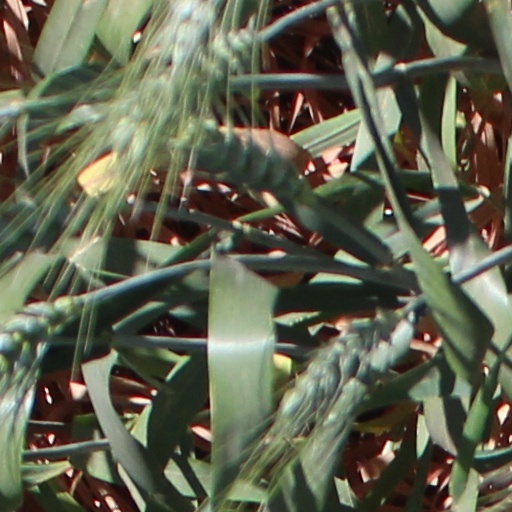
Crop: wheat